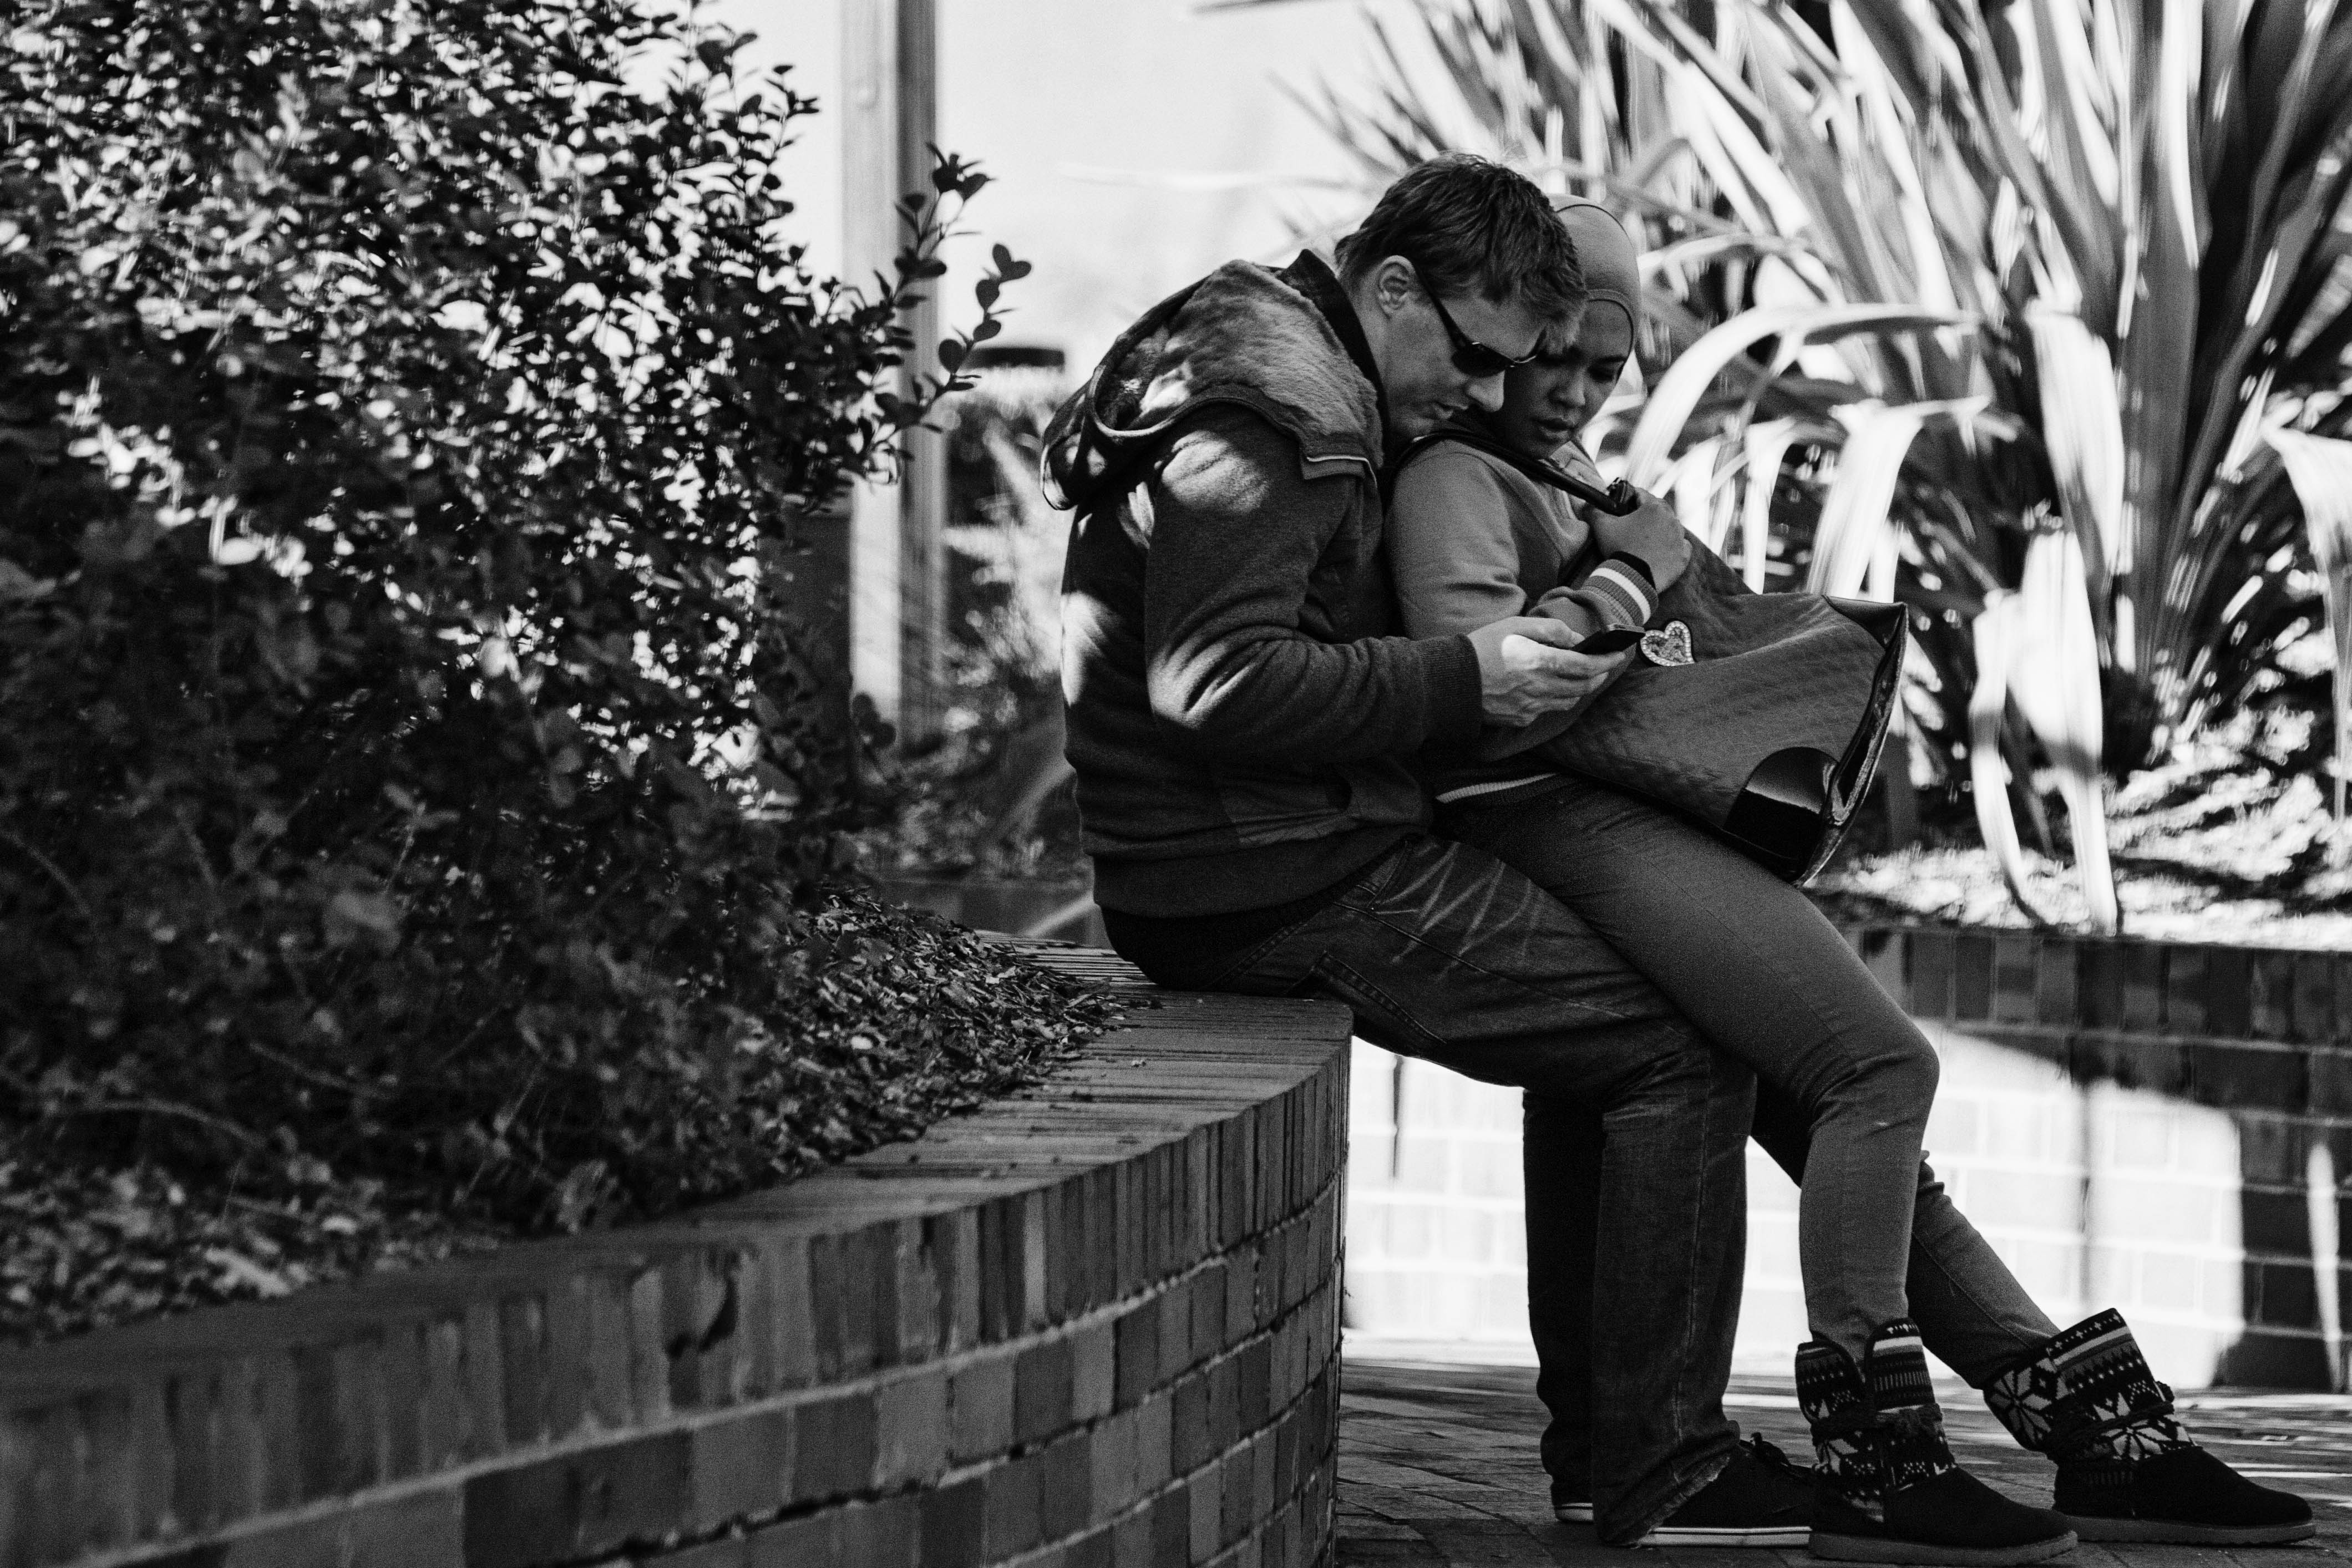
man, black and white, road, white, street, photography, spring, black, monochrome, photograph, image, emotion, interaction, photo shoot, monochrome photography, film noir